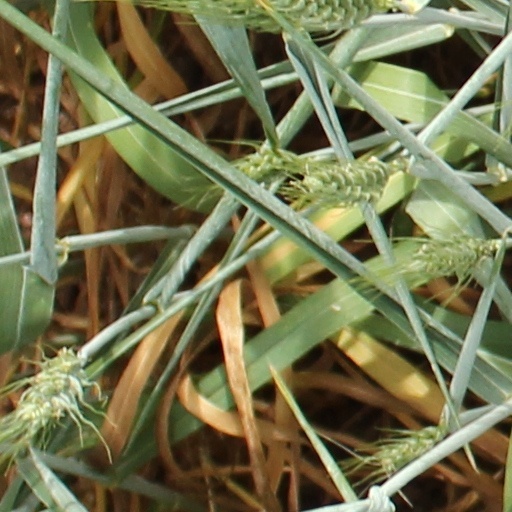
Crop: wheat